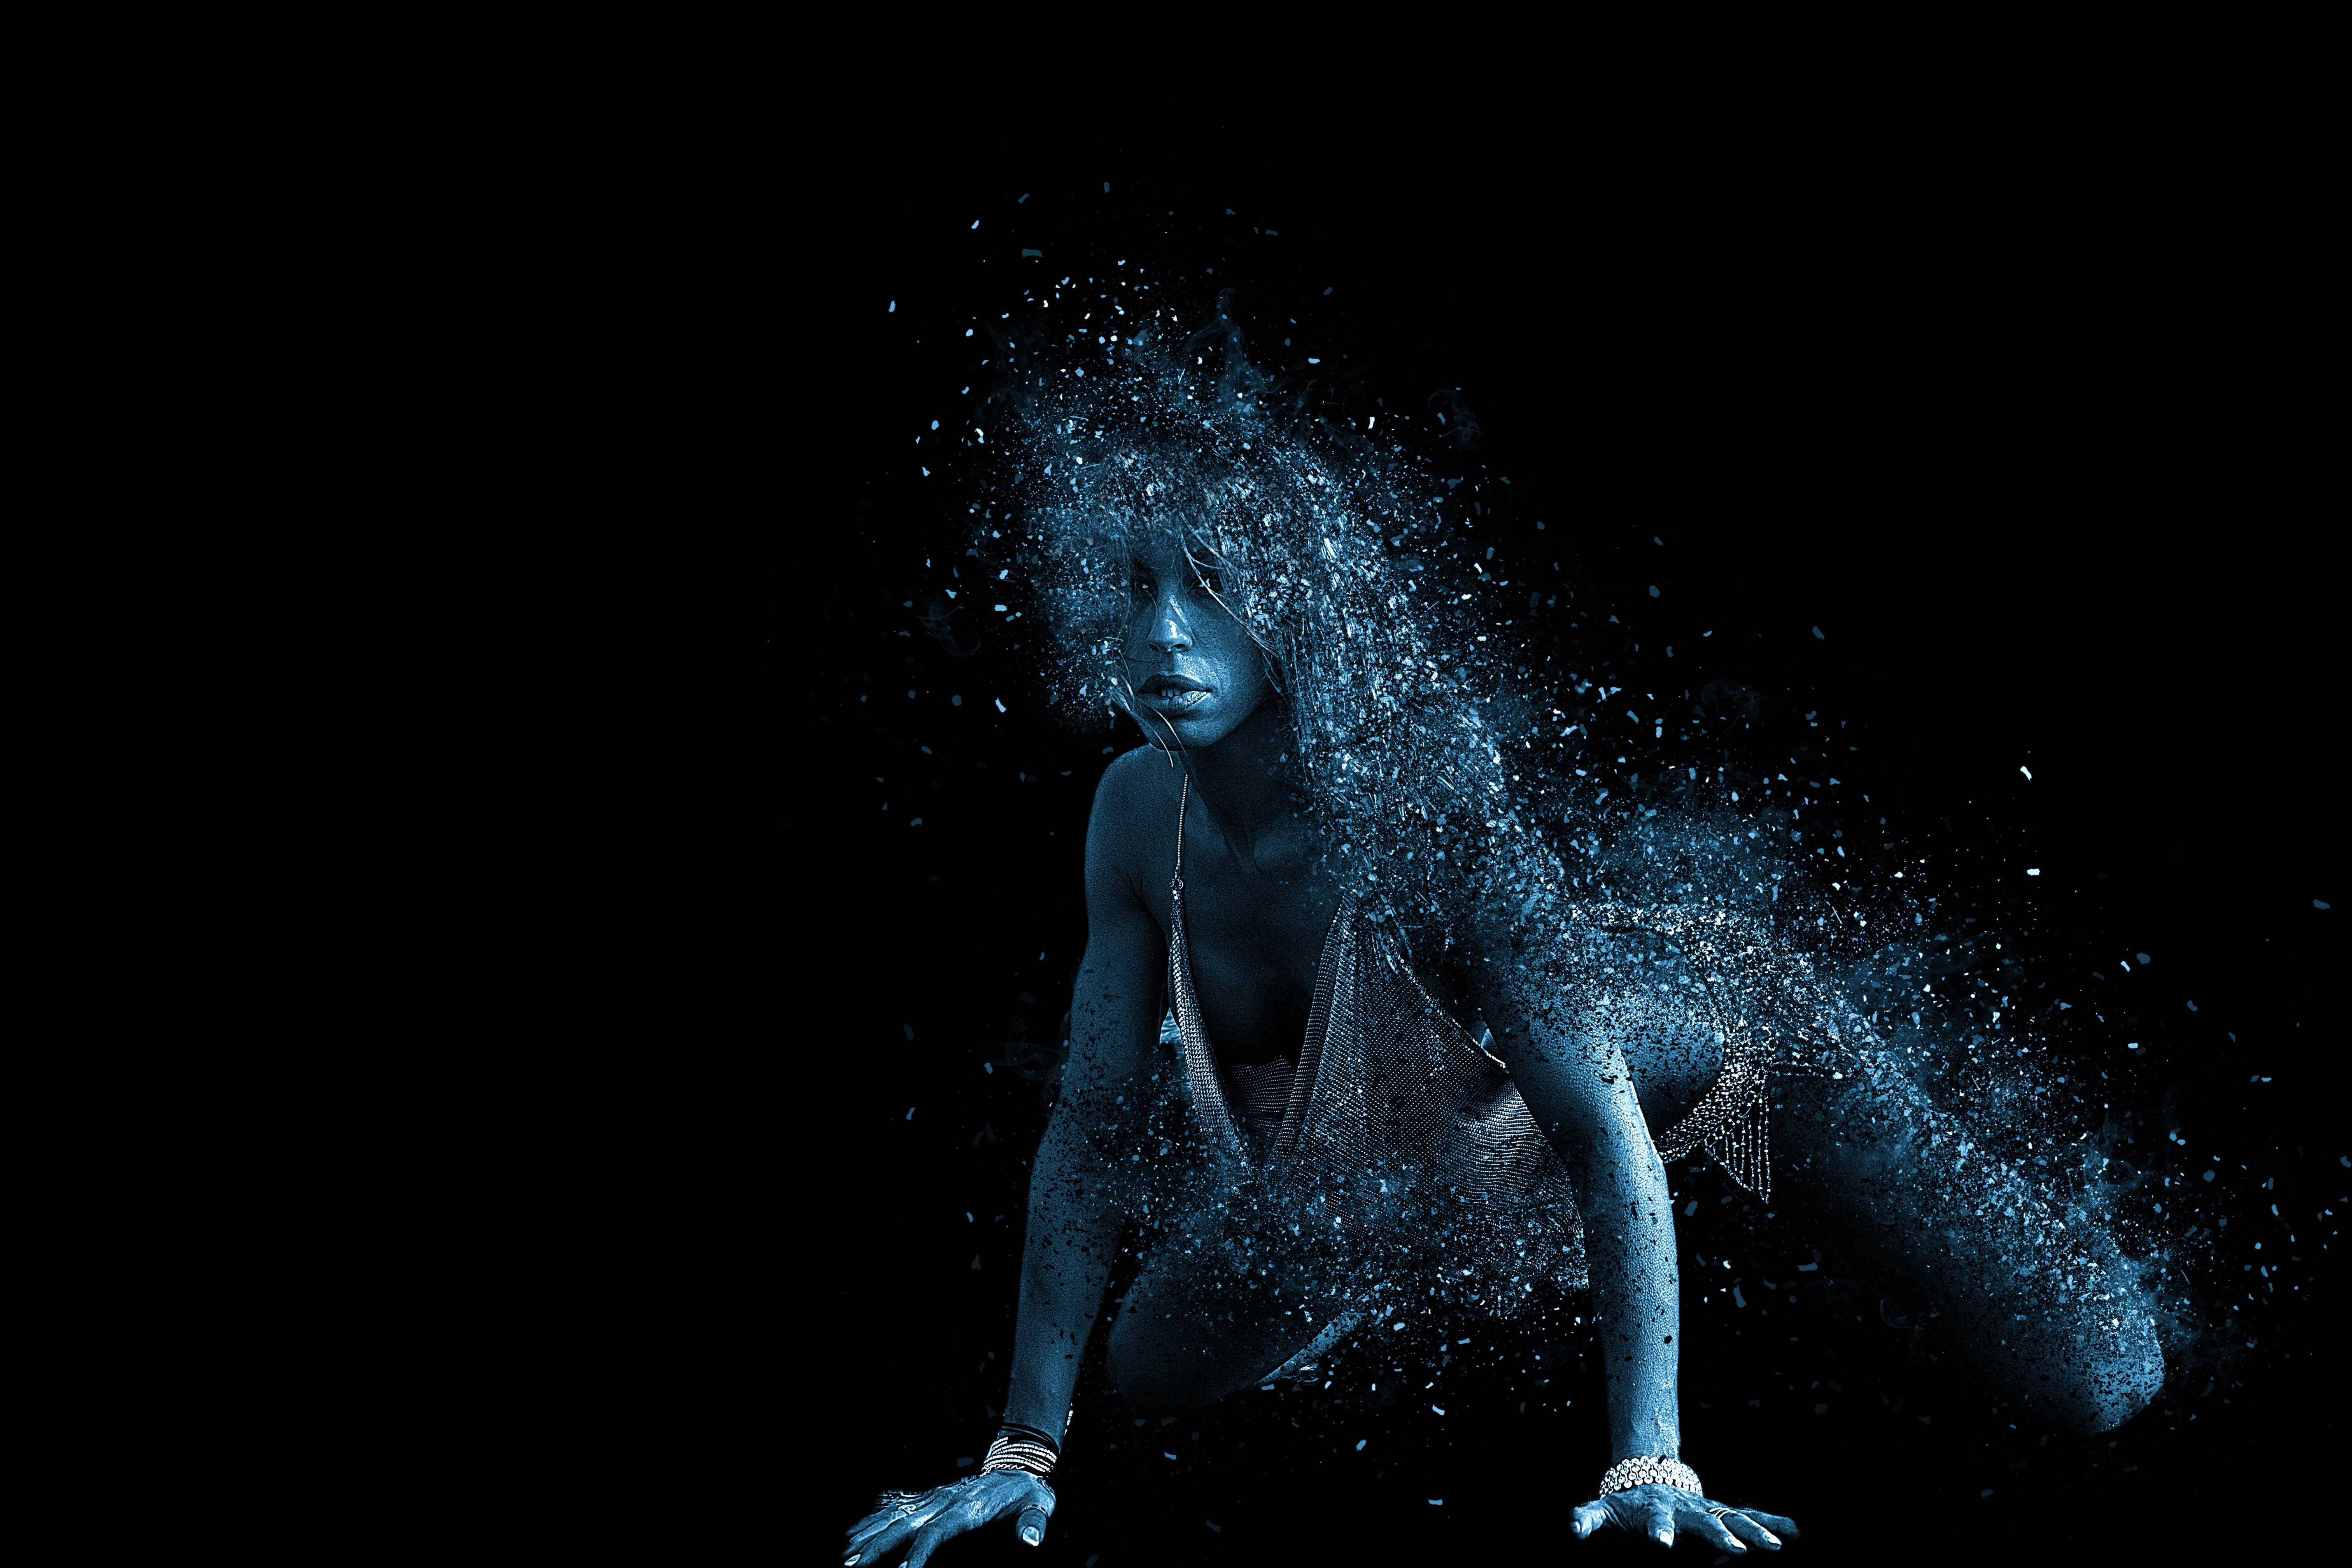
light, woman, night, female, model, darkness, posing, art, skin, beauty, sexy, pretty, naked, body, femininity, act, erotic, sensual, lascivious, seduce, nudes, loll